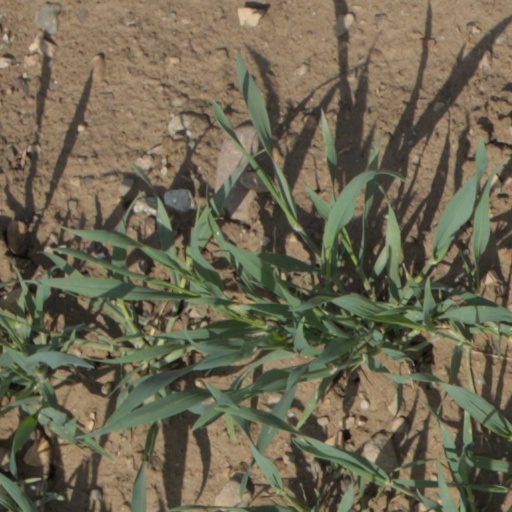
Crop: wheat